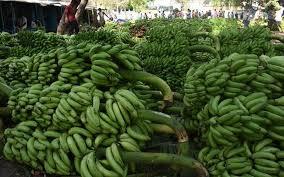
Rundo kubwa la ndizi za kijani kibichi ambazo hazijaiva zinaonekana zimepangwa vizuri kwa safu ikionyesha ni soko la ndizi likionyesha mazao mzuri ya mavuno.